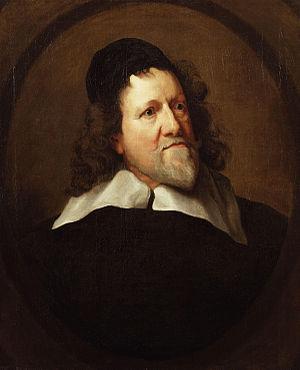
Inigo Jones est considéré comme le premier des grands architectes classiques anglais. Ce maître de cérémonies auprès des rois Stuart a importé du continent la discipline de l'architecture de la Renaissance italienne, en particulier l'architecture palladienne, et s'est également illustré dans la scénographie.
La National Portrait Gallery, parfois abrégé NPG, est un musée situé dans le centre de Londres et ouvert en 1856.